Nepalese Armed Forces

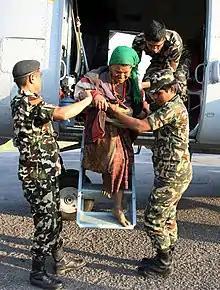
A rescued old woman being assisted by the Nepali Armed Forces personnel while alighting from a Mi-17 helicopter

The Nepali Armed Forces are the military forces of Nepal. Composed primarily of the ground-based Nepali Army, organized into six active combat divisions, the Nepalese Armed Forces also operates the smaller Nepalese Army Air Service designed to support army operations and provide close light combat support. The Nepalese Army also operates smaller formations responsible for the organization of air defense, logistics, military communications, artillery, and airborne forces within Nepalese territory. In addition, the Armed Police Force acts as a paramilitary force tasked with maintaining internal security within Nepal.